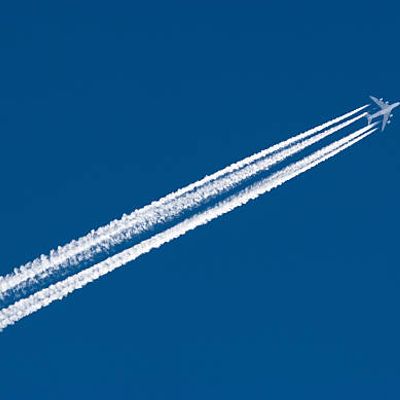
Cloud type: Contrail (Ct)